Literature of Bosnia and Herzegovina

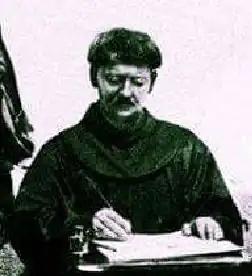
Fra Antun Knežević in 1870, the role of the Bosnian Franciscans became crucial, and their production integral part of the Bosnia and Herzegovina literature.

Bosnia and Herzegovina literary heritage can be assessed starting back from the Middle Ages. It is closely related to other South Slavic literature, and sometime has been even treated as part of the Serbian and Croatian literature, respectively.